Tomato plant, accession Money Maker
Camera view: horizontal (90 deg, fisheye); turntable rotation: 240 degrees
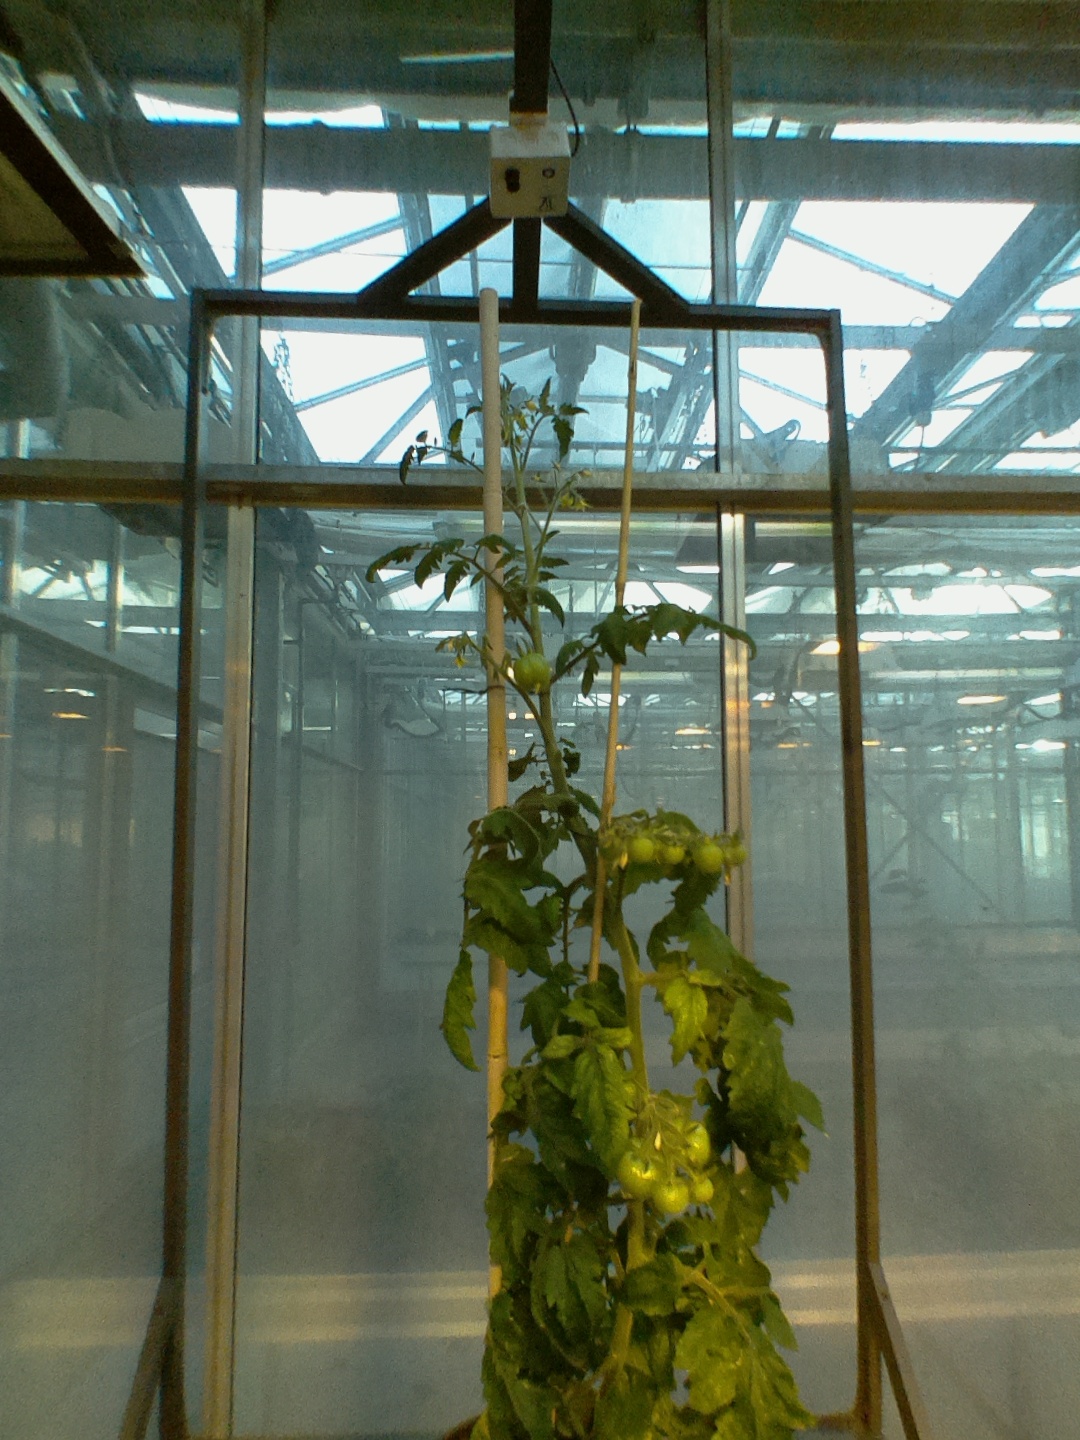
BBCH growth stage 73: 30%-40% of final fruit size